LGBTQ history in Switzerland

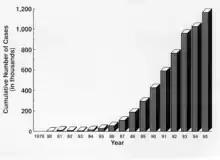
AIDS cases worldwide (1979–1995)

In 1982, the first news of AIDS reached Switzerland. The first names given to it were "gay cancer", "gay disease", and "gay-related immune deficiency" (GRID). No-one knew at the time what caused AIDS, or how the infection spread. The advent of AIDS changed the movement of the mid-eighties completely. Many of the founders died, and LGBT people were stigmatised, leading to CSDs and gay rights demonstrations becoming sporadic rather than annual.